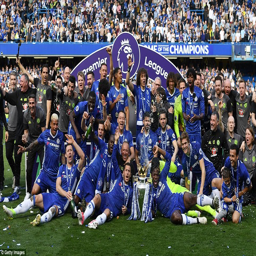
football player popped the champagne , no doubt the first of many as the players posed for photos with the trophy